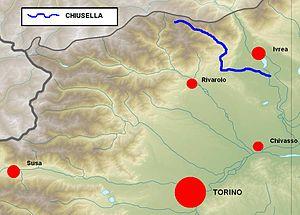
La Chauselle, Chiusella en italien ou Ciusèila en piémontais, est un torrent qui s’écoule le long de la vallée du même nom, en province de Turin, dans le Canavais. Il naît au mont Marzo, pour confluer dans la Doire Baltée, après un parcours de plus de 40 km. Le périmètre de son bassin hydrographique est de 83 km.